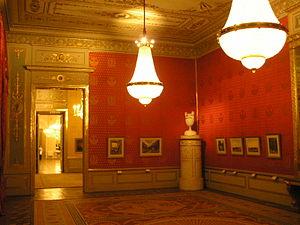
Le palais de l'archiduc Albert est un palais de Vienne, dans l'Innere Stadt, à l'angle de l'Albertinaplatz et de Augustinerstraße, qui abrite le musée Albertina.